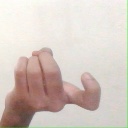
अक्षर: ज